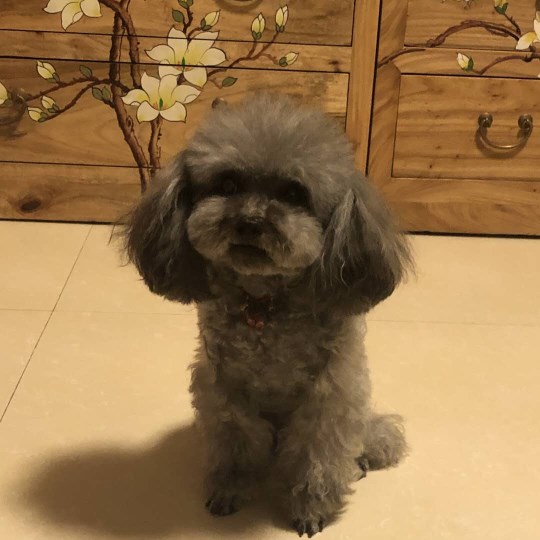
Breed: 2925-n000114-toy_poodle